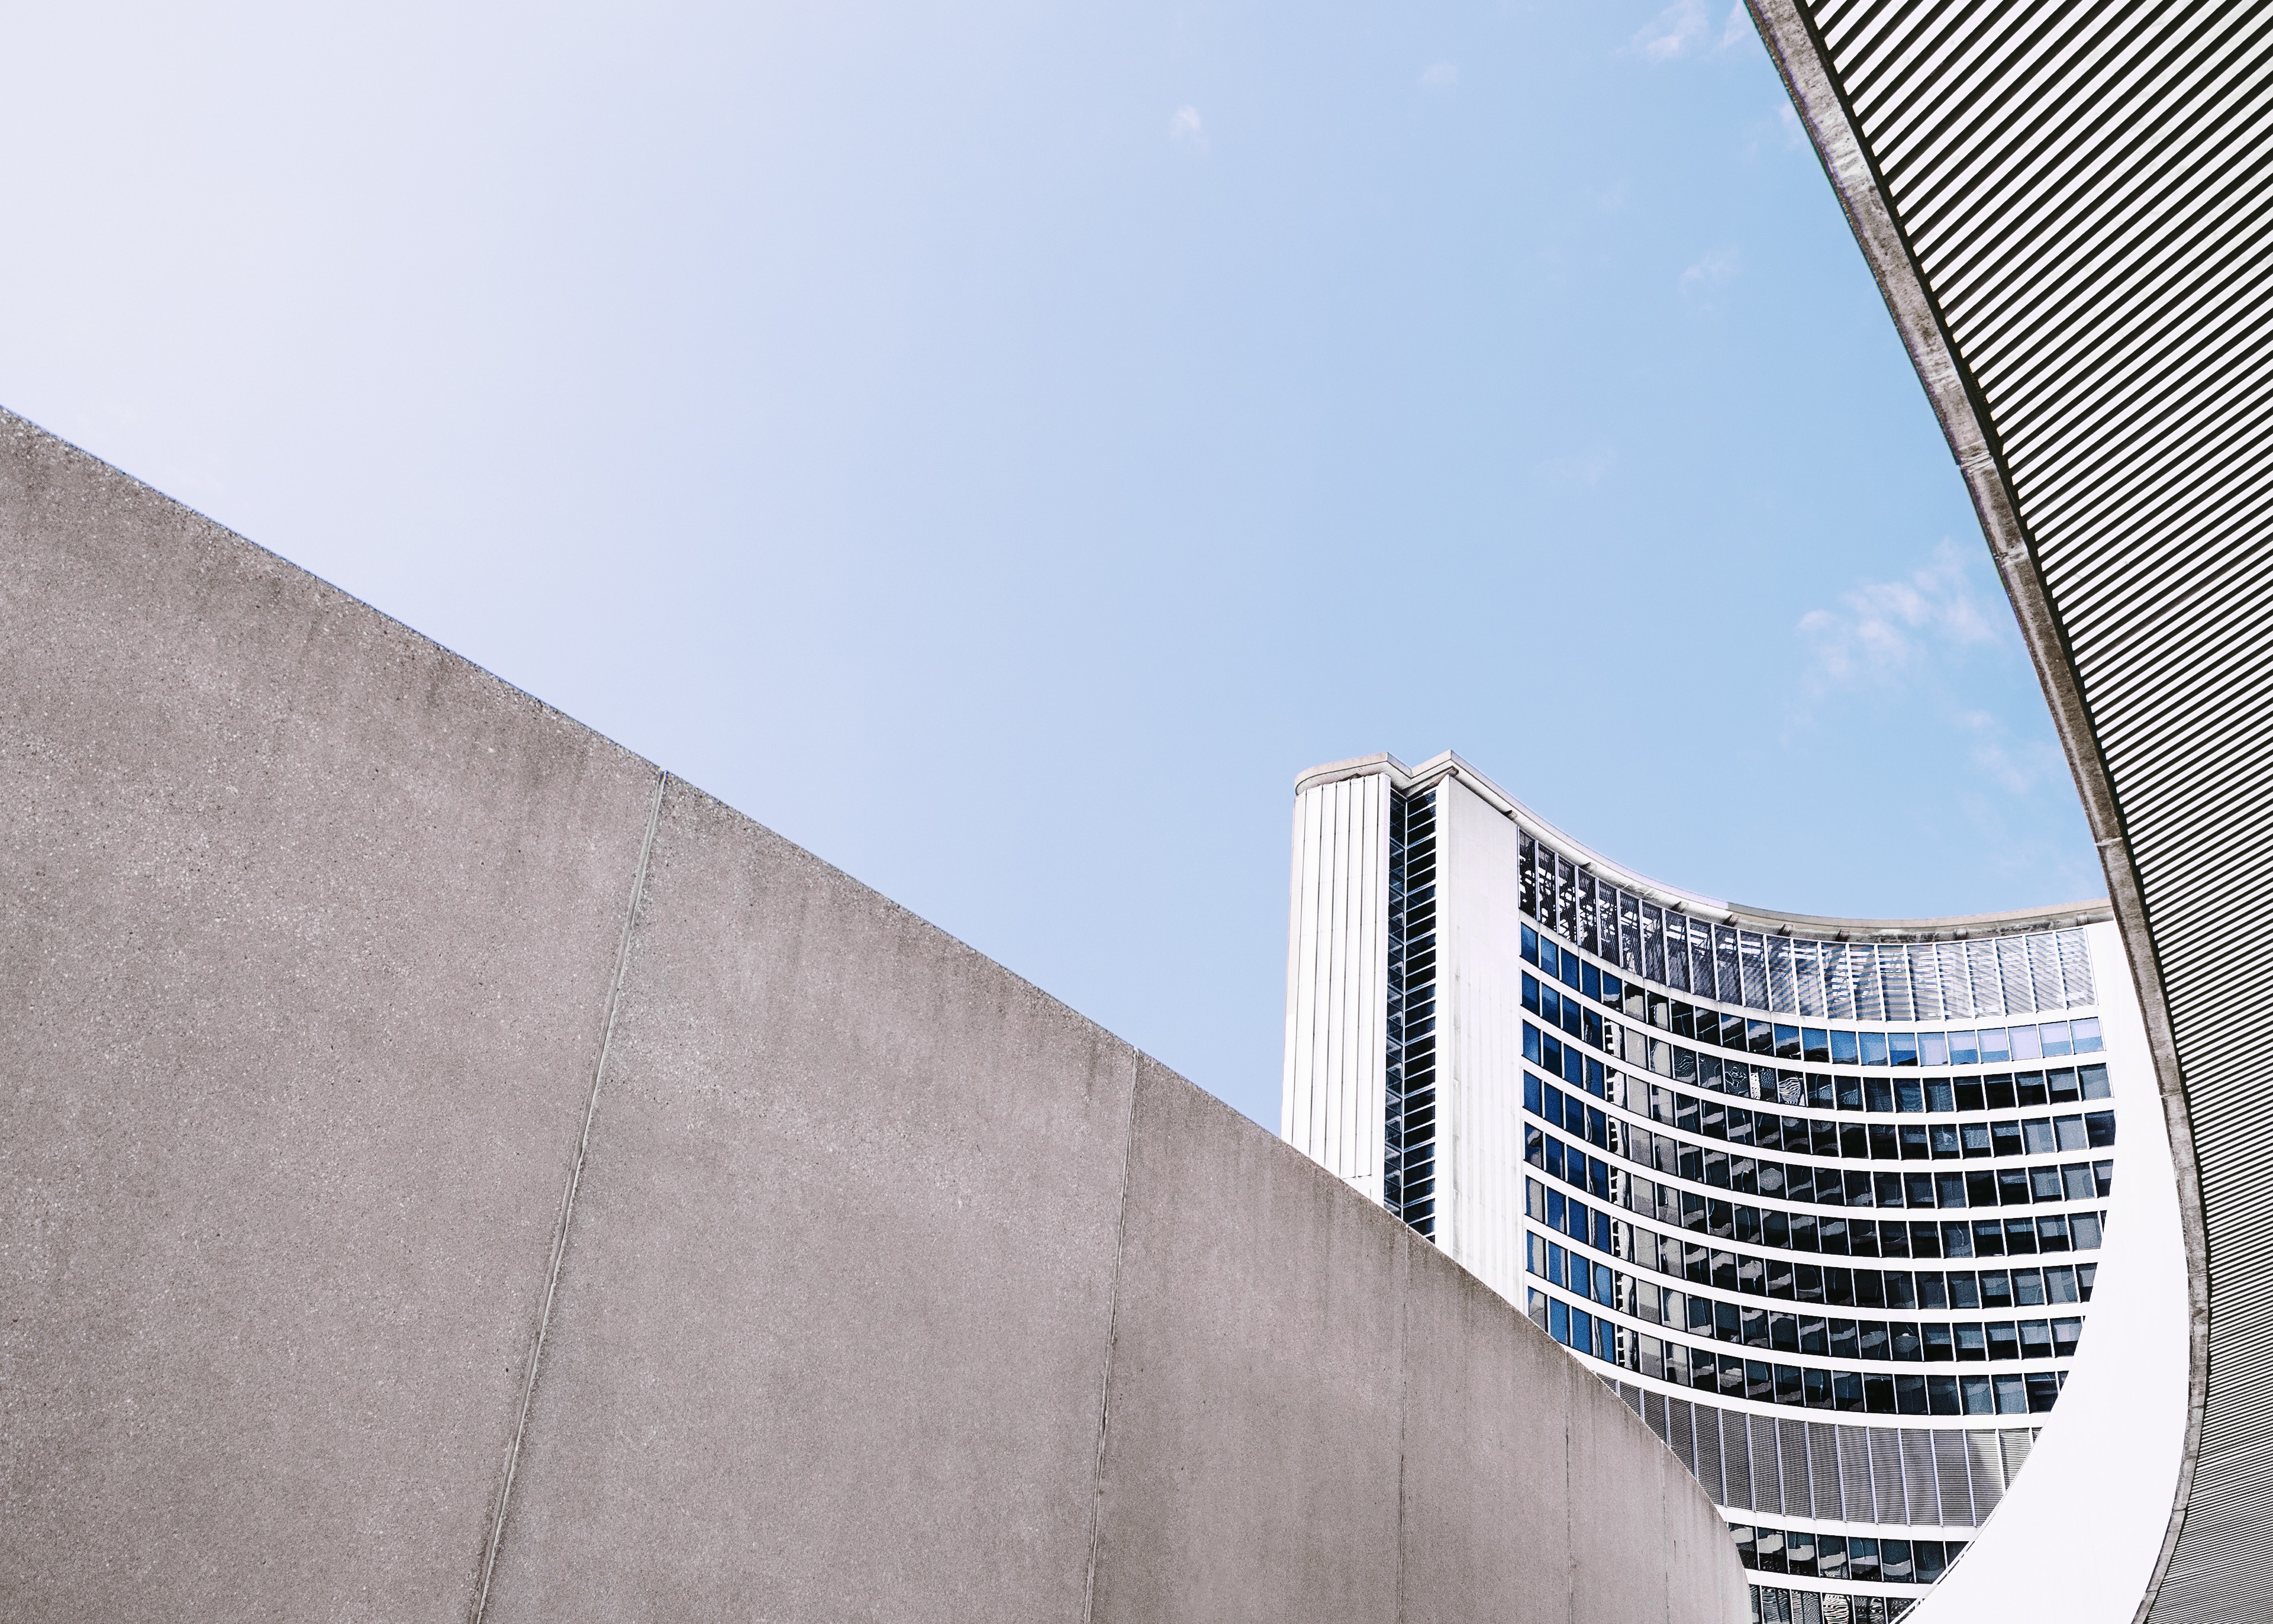
abstract, architecture, sky, white, window, building, skyscraper, urban, wall, downtown, line, curve, facade, blue, concrete, tower block, blue sky, lines, toronto, shape, city hall, window covering, the six